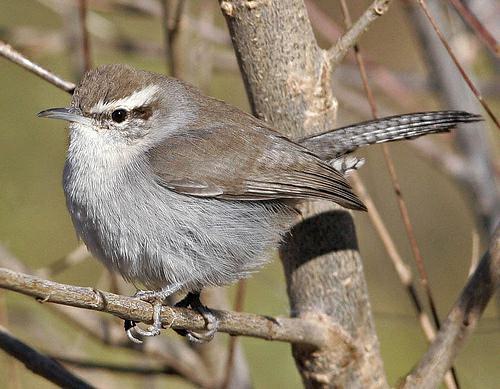
A photo of a bewick wren